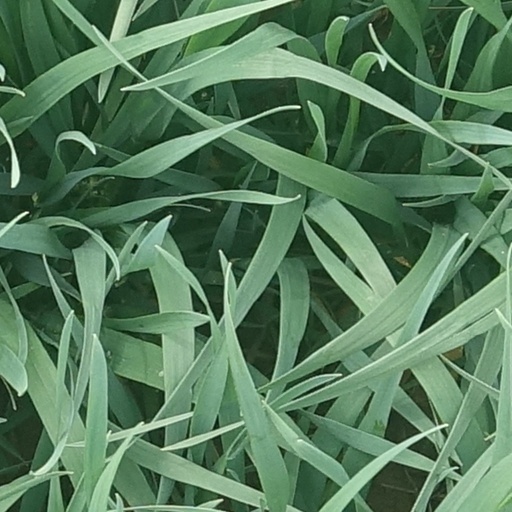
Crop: wheat